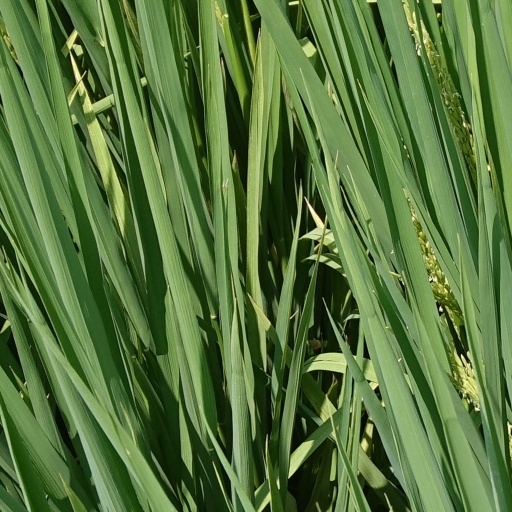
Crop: rice